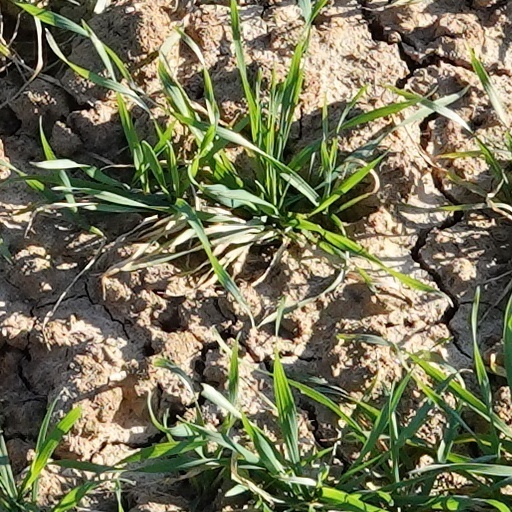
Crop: wheat